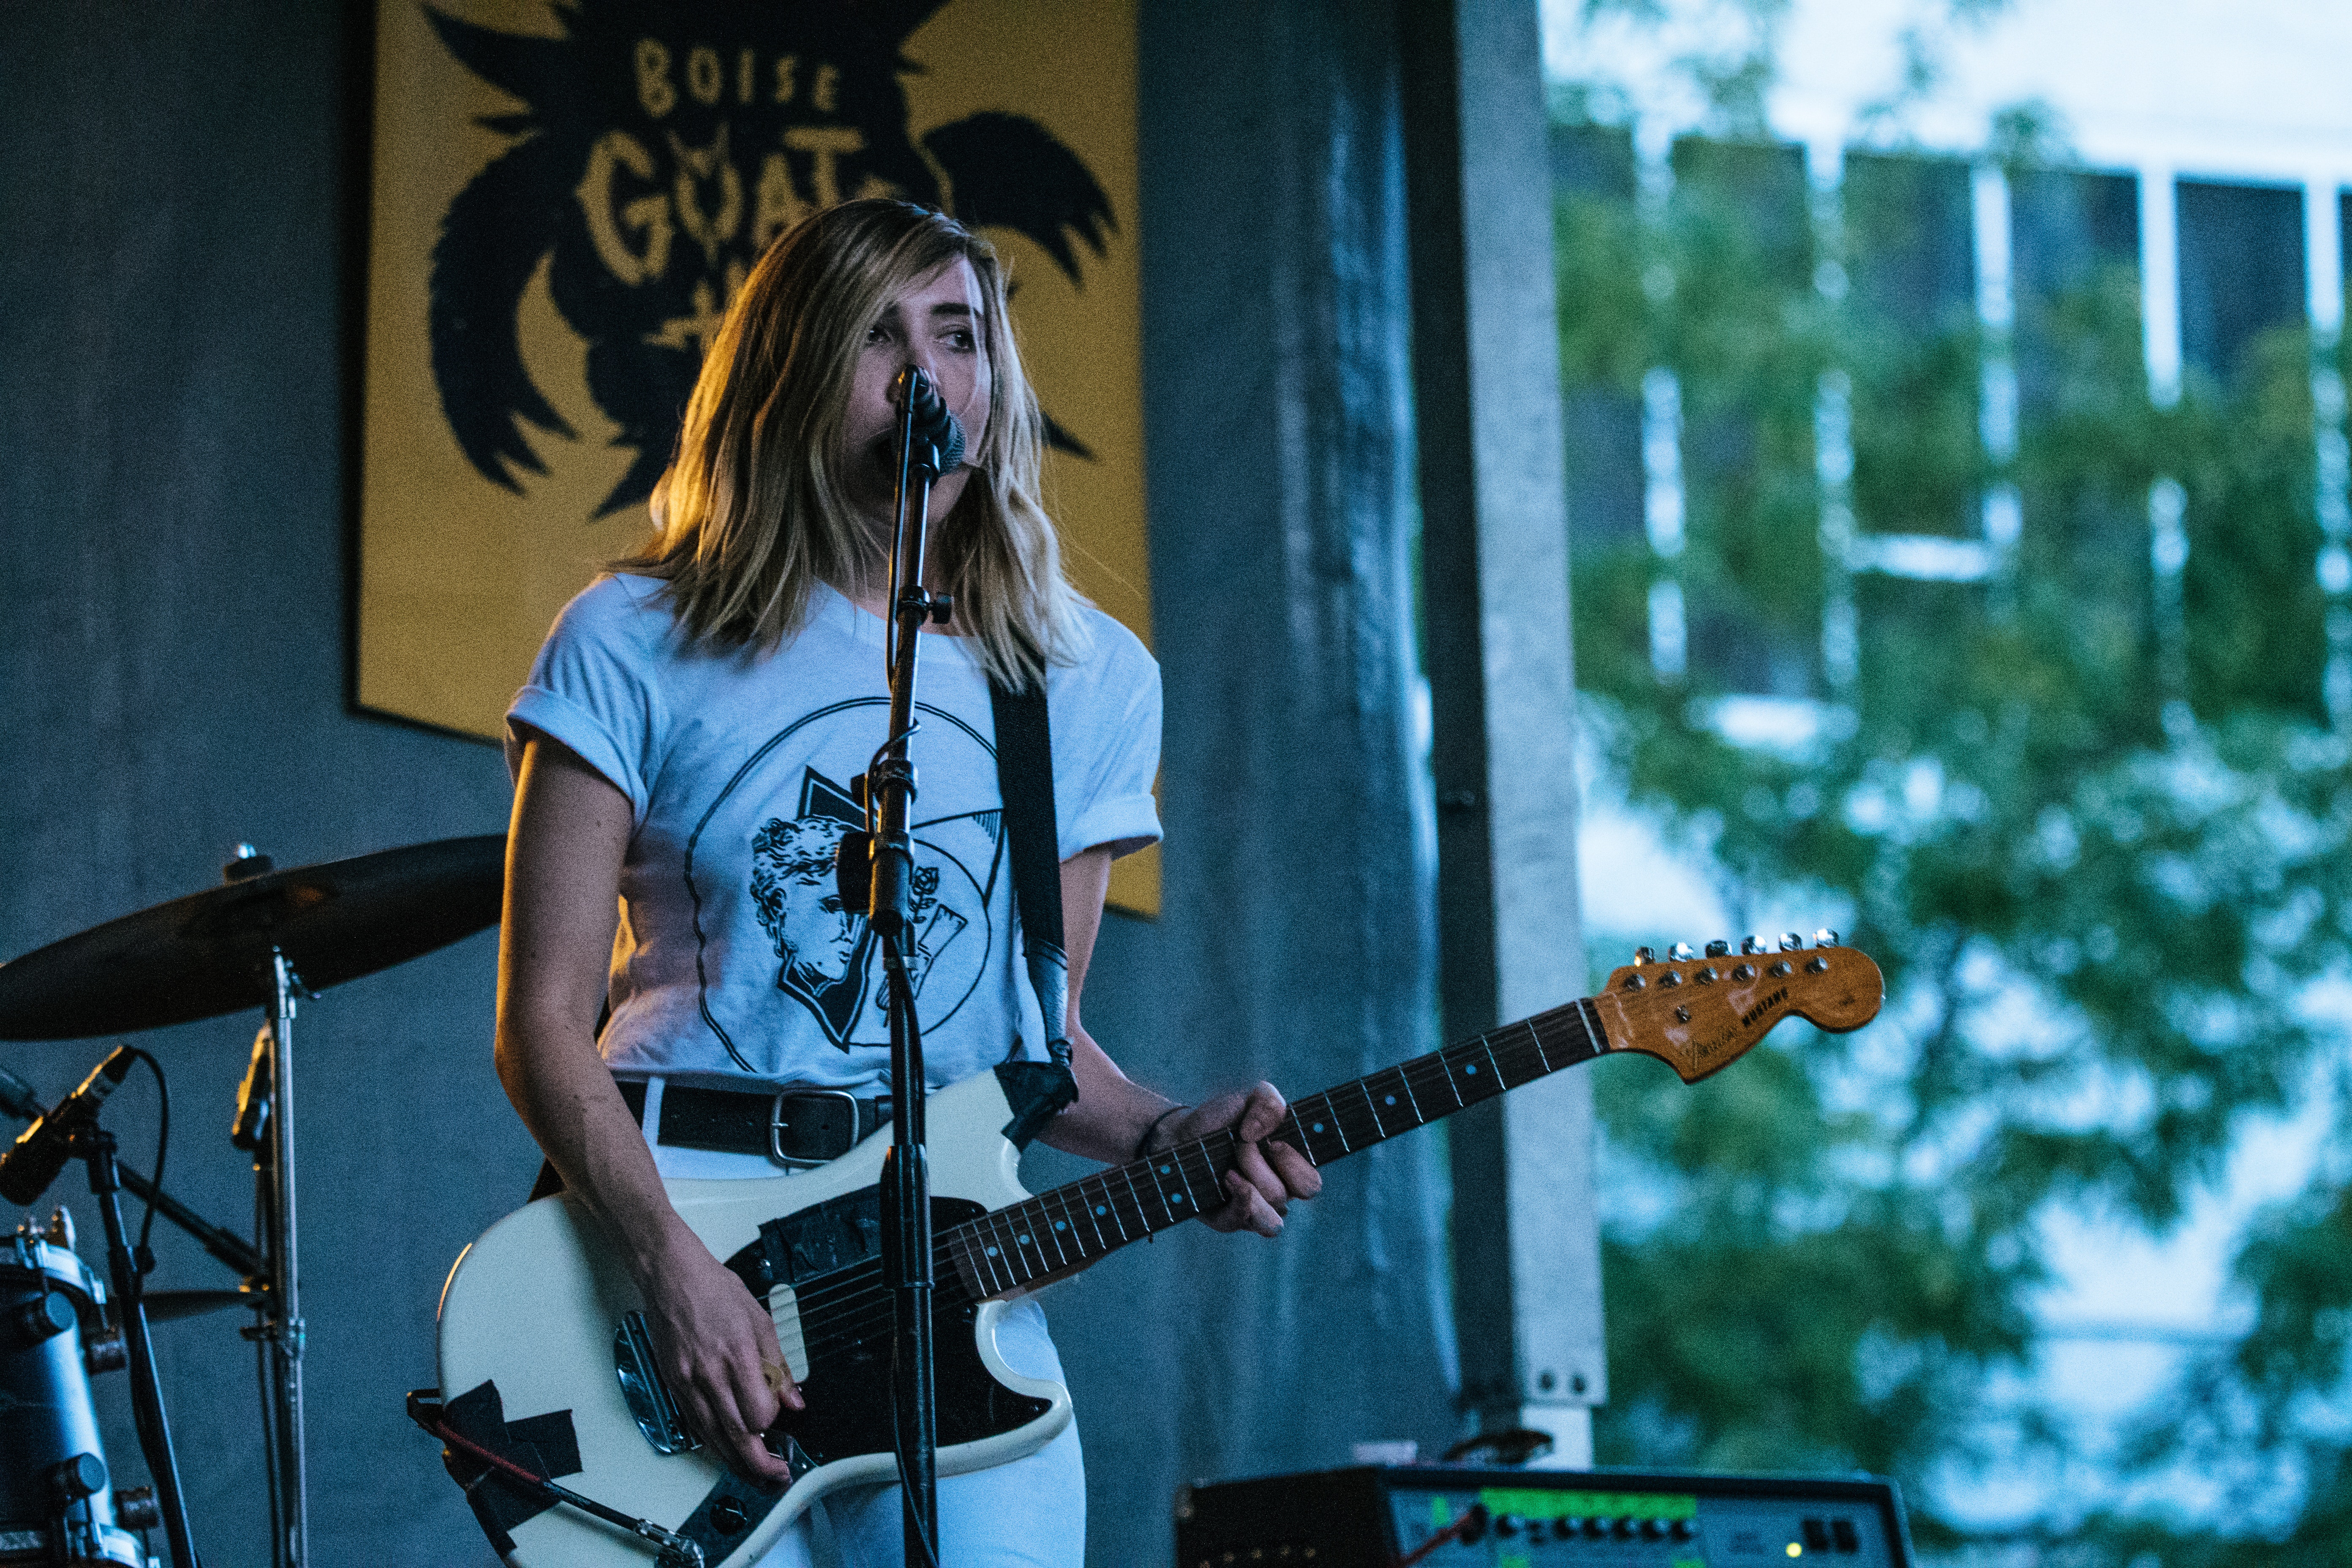
musician, performance, guitar, guitarist, music, entertainment, musical instrument, string instrument, performing arts, blue, plucked string instruments, concert, bassist, public event, bass guitar, music artist, event, stage, musical ensemble, rock concert, electric guitar, singing, tree, pop music, string instrument accessory, fun, summer, singer, metal, guitar accessory, music venue, festival, song, electronic instrument, city